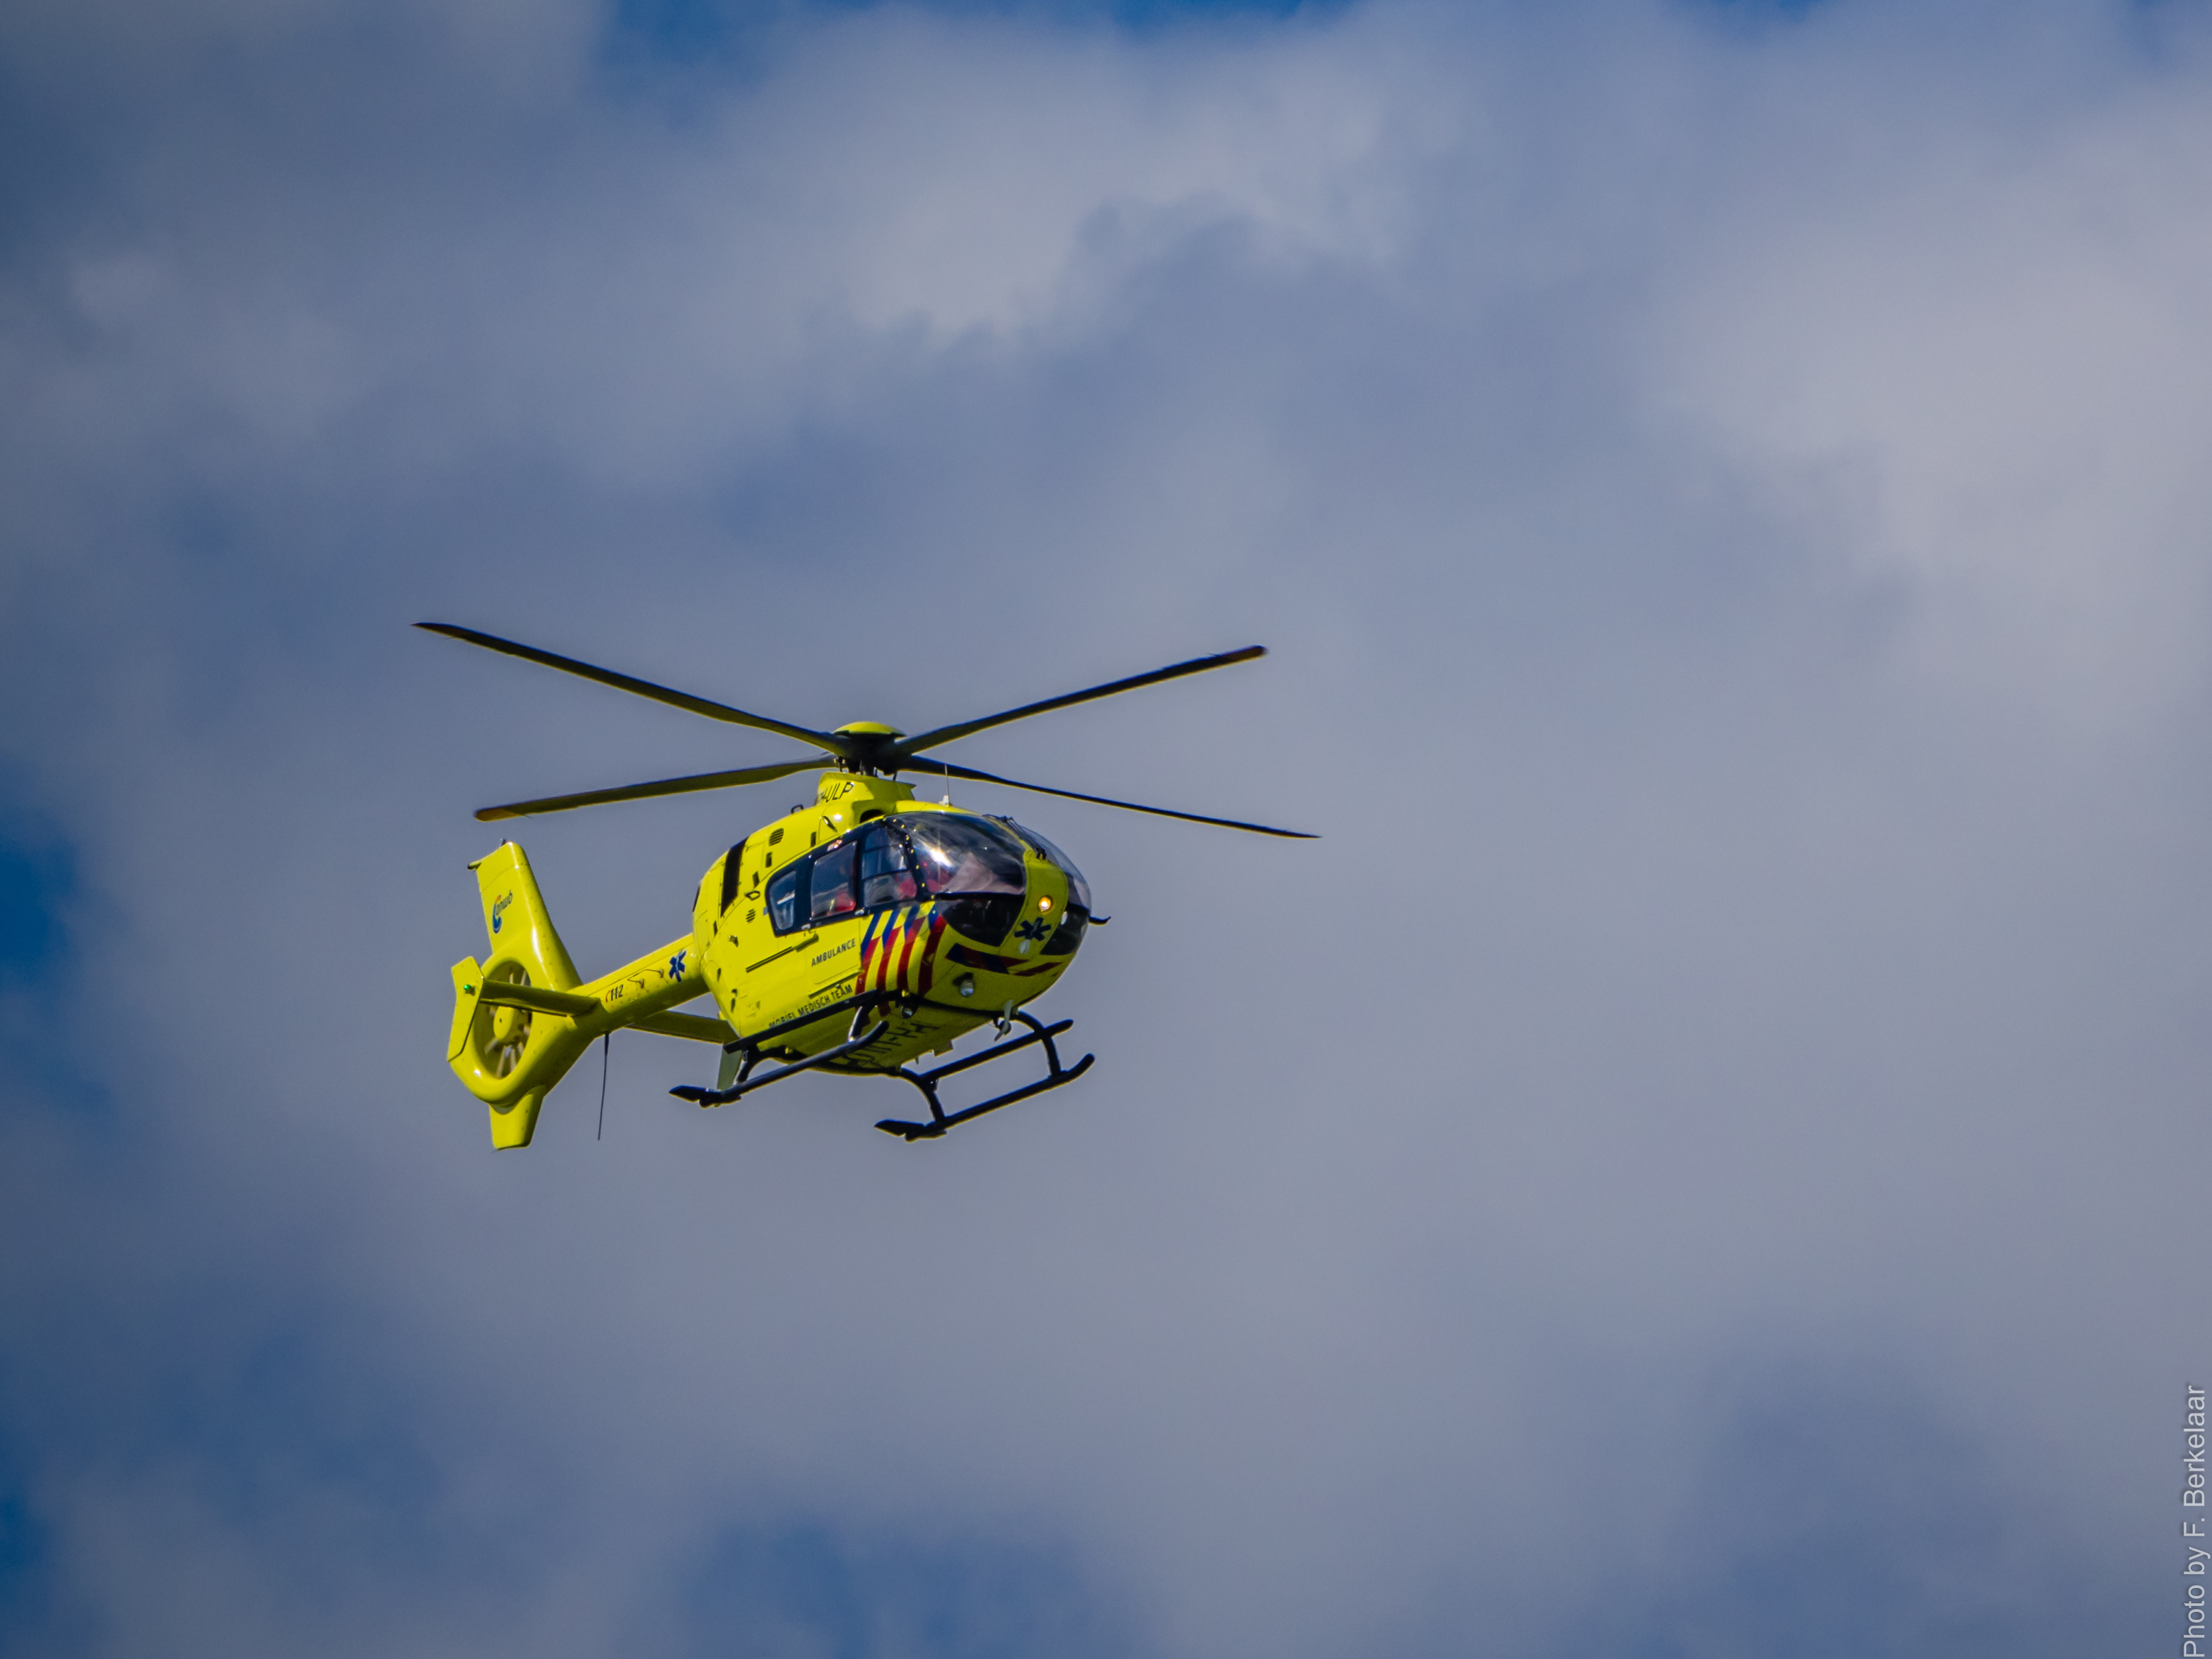
aircraft, vehicle, aviation, flight, helicopter, nederland, nl, noordbrabant, leicadg100400f4063, volkel, eurocopterec135, mobielmedischteam, anwb, phulp, lifeliner, rotorcraft, air force, atmosphere of earth, helicopter rotor, military helicopter